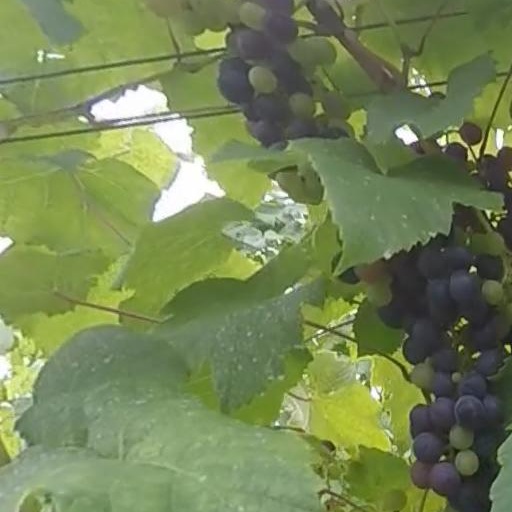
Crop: grape